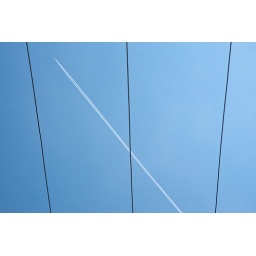
Plane leaving white trail over clear sky